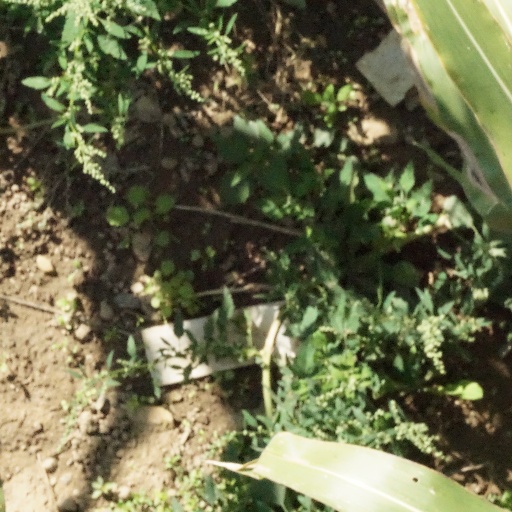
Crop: maize; corn